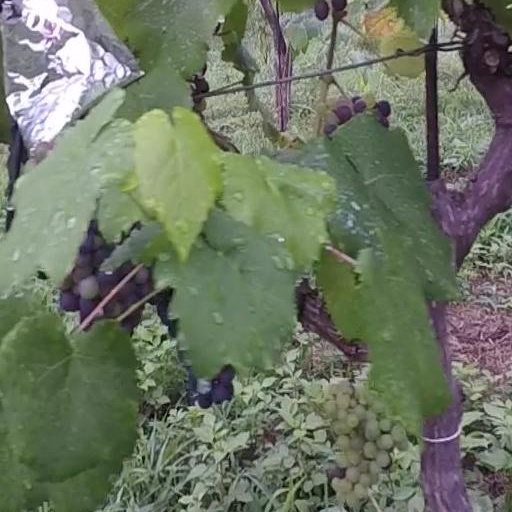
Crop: grape